Tuliszków

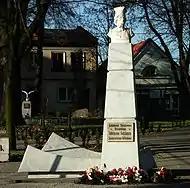
Tadeusz Kościuszko Monument

The oldest mention of Tuliszków in 1320 originates from the Chronicle of Kacper Niesiecki, written three centuries later. Known in Latinized forms as "Tviliskow, Tuliscov", or "Tuliscovo", the name is of Polish origin, and means fox grounds. It received town privileges in 1458. It has canting arms, depicting a fox, and in addition it also depicts local knight Janusz of Tuliszków holding his Grunwald sword (he fought in the Battle of Grunwald of 1410). It was a private town, administratively located in the Konin County in the Kalisz Voivodeship in the Greater Poland Province of the Kingdom of Poland.